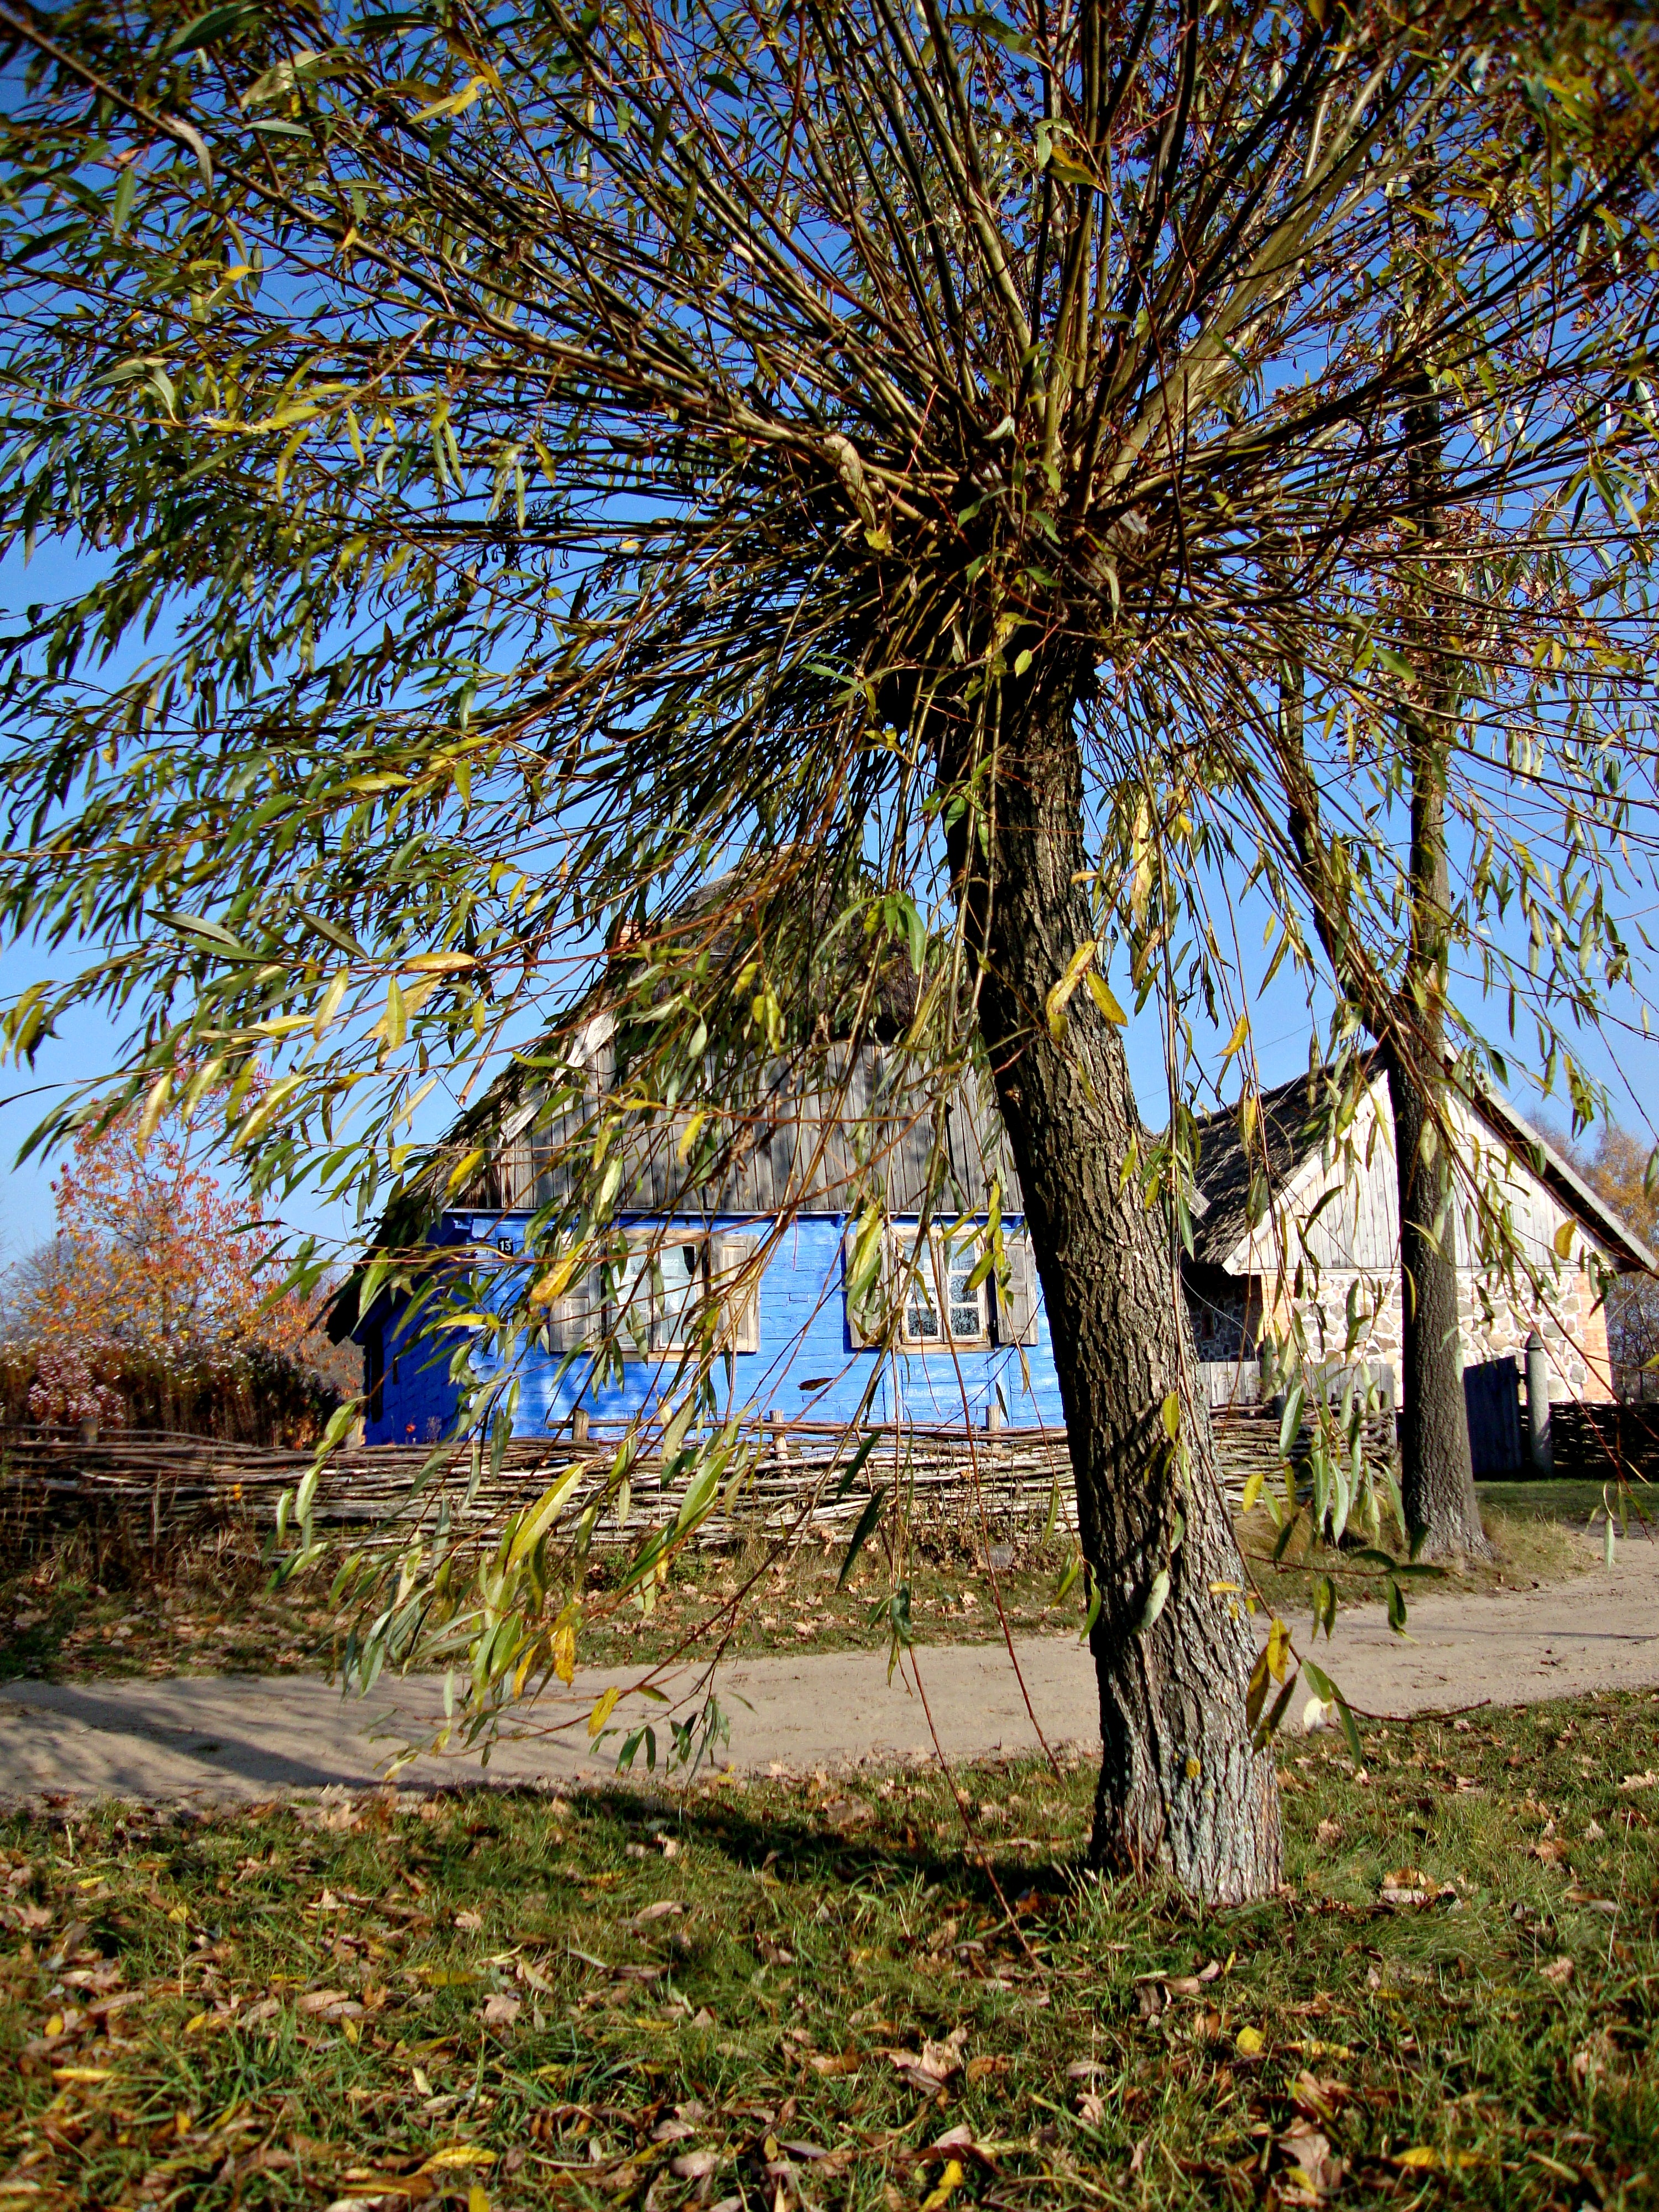
tree, nature, forest, branch, plant, sunlight, leaf, flower, monument, autumn, botany, season, poland, plantation, woodland, ethnography, rural area, open air museum, sierpc, rural cottage, woody plant